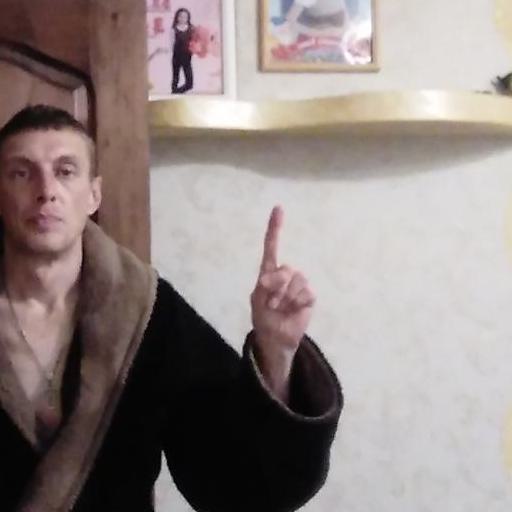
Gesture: one